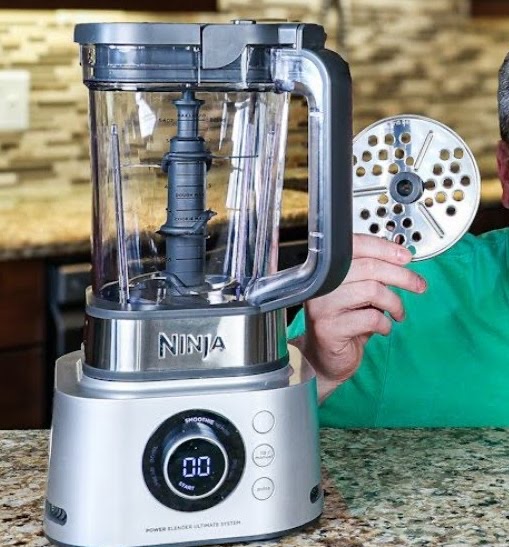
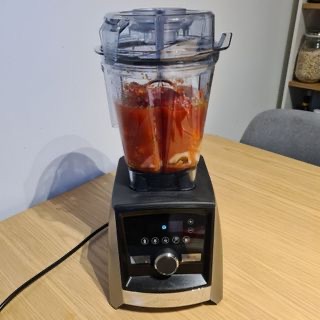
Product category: items_blender
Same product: no